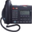
Label: telephone